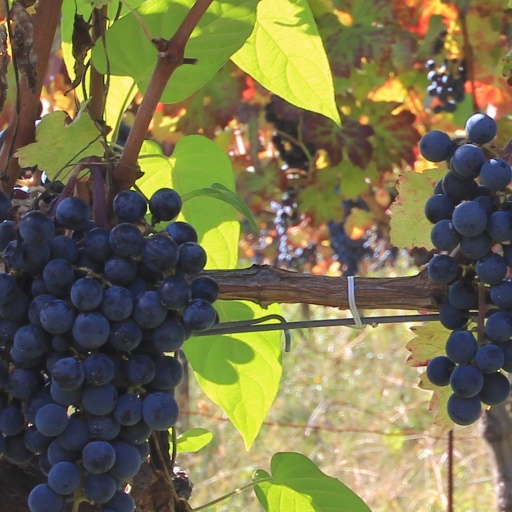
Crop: grape